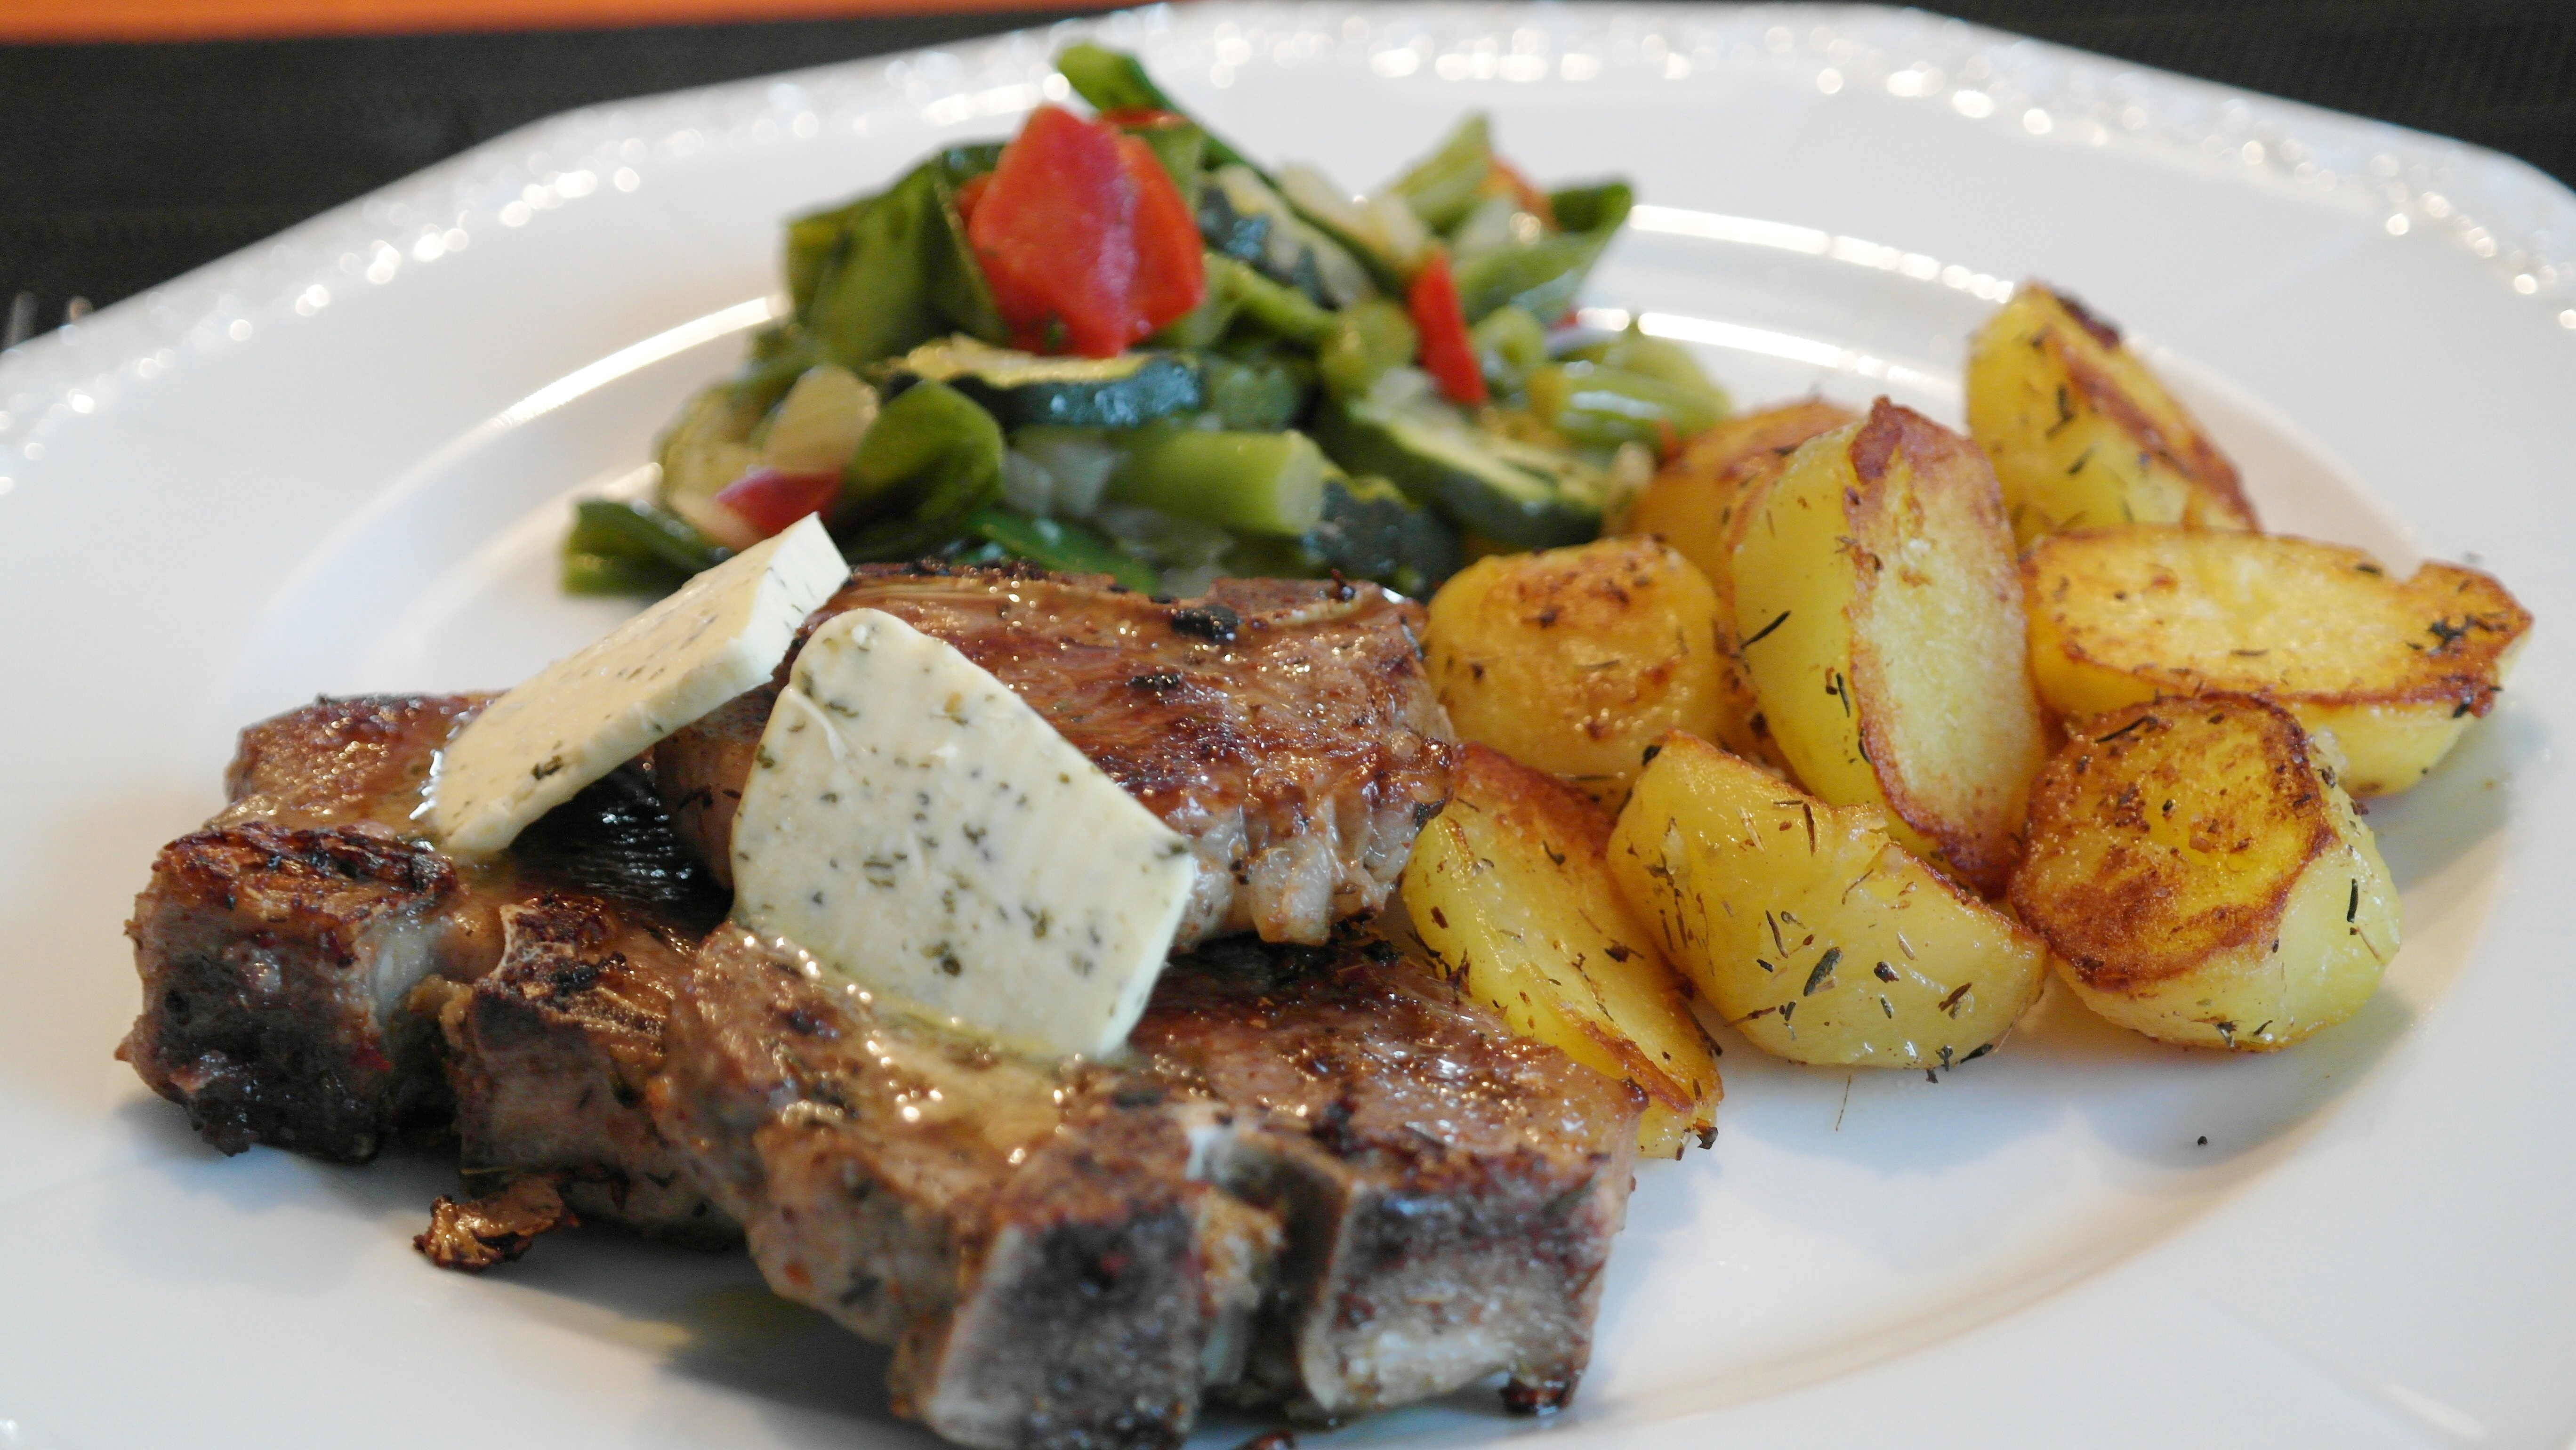
dish, meal, food, produce, vegetable, breakfast, eat, meat, barbecue, cuisine, steak, pork chop, potato, lamb, nutrition, vegetables, rip, roasting, vegetarian food, frisch, chop, lamb chops, buttered vegetables